Henrik Sundström

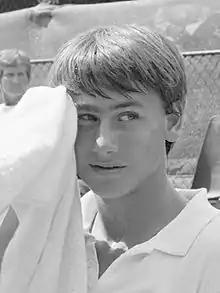
Henrik Sundström (July 1982)

Henrik Sundström (born 29 February 1964) is a former professional male tennis player from Sweden. He is nicknamed Henke. Sundström was at his best on clay and achieved his strongest results on this surface, with his solid and heavy topspin groundstrokes from the baseline. He reached a career-high singles ranking of World No. 6.